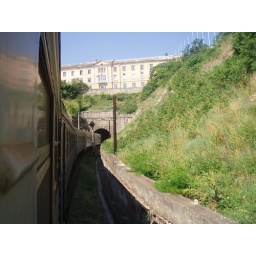
Our train arriving in Sevastopol, Ukraine after a 6 hour bus and 13 hour train trip from Chisinau in Moldova. June 2006.